Harlan County Reservoir

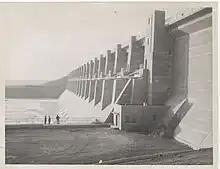
The Harlan County dam in 1954 (photo Touring Club Italiano Historical Archive)

A number of Native American tribes lived in the Republican River Valley throughout history. The Pawnee, Arapahoe and Cheyenne relied on the land for their survival. Early settlers and trappers arrived in the 1850s when the Nebraska Territory was formed. The rich river bottom soil lured many farmers into the area. According to the U.S. Army Corps of Engineers, Native Americans told early settlers not to build big houses close to the river because of the "big water." In 1872, Dr. John McPherson moved from his Brownville, Nebraska home to the river valley. McPherson opened several stores and laid out lots in a town he called Republican. Once a post office was built, the town took the official name of Republican City. The Burlington Railroad reached the town in 1881, creating a booming trade center.